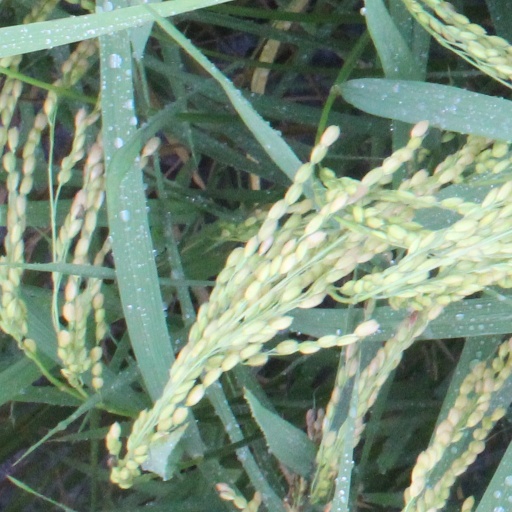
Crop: rice